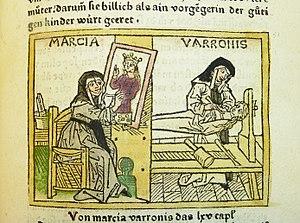
Iaia de Cyzicus est une peintre romaine vivant au temps de Varron.